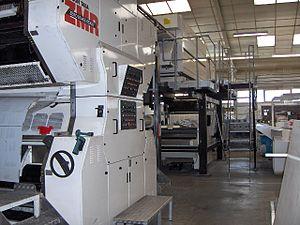
Le terme rotative, désigne en imprimerie, une presse typographique ou offset servant à imprimer en continu, en noir ou en couleur, généralement un rouleau de papier appelé bobine. L'intérêt du procédé réside dans sa capacité à réaliser une impression de masse. Le terme apparaît au milieu du XIXᵉ siècle, au moment de l'âge d'or de la presse écrite.
L'imprimerie est un ensemble de techniques permettant la reproduction en grande quantité, sur support matériel, d'écrits et d'illustrations, cela afin d'en permettre une distribution de masse. Généralement, on utilise des supports plans et la matière la plus utilisée est le papier ou le textile.